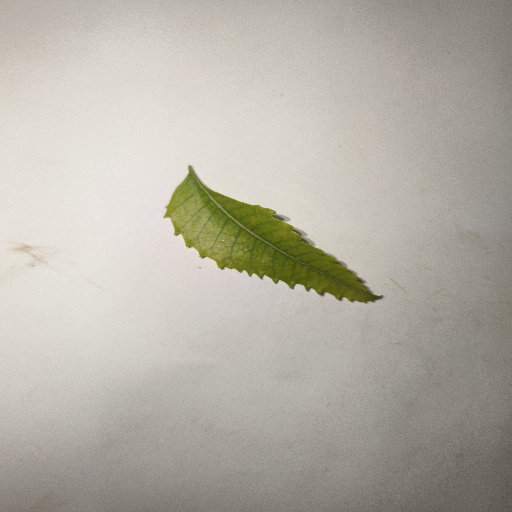
Species: Neem
Leaf condition: Yellow Leaf